Natural History Museum, London

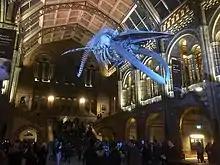
Whale skeleton, nicknamed Hope, in the Hintze Hall

One of the most famous and certainly most prominent of the exhibits—nicknamed "Dippy"—is a -long replica of a "Diplodocus carnegii" skeleton which was on display for many years within the central hall. The cast was given as a gift by the Scottish-American industrialist Andrew Carnegie, after a discussion with King Edward VII, then a keen trustee of the British Museum. Carnegie paid £2,000 for the casting, copying the original held at the Carnegie Museum of Natural History. The pieces were sent to London in 36 crates, and on 12 May 1905, the exhibit was unveiled to great public and media interest. The real fossil had yet to be mounted, as the Carnegie Museum in Pittsburgh was still being constructed to house it. As word of Dippy spread, Mr Carnegie paid to have additional copies made for display in most major European capitals and in Central and South America, making Dippy the most-viewed dinosaur skeleton in the world. The dinosaur quickly became an iconic representation of the museum, and has featured in many cartoons and other media, including the 1975 Disney comedy "One of Our Dinosaurs Is Missing". After 112 years on display at the museum, the dinosaur replica was removed in early 2017 to be replaced by the actual skeleton of a young blue whale, a 128-year-old skeleton nicknamed "Hope". Dippy went on a tour of various British museums starting in 2018 and concluding in 2020 at Norwich Cathedral.